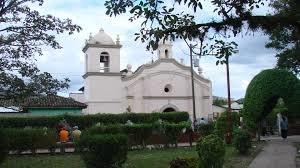
Salamá est une municipalité du Honduras, située dans le département d'Olancho. La municipalité comprend 8 villages et 57 hameaux. Elle est fondée en 1829.